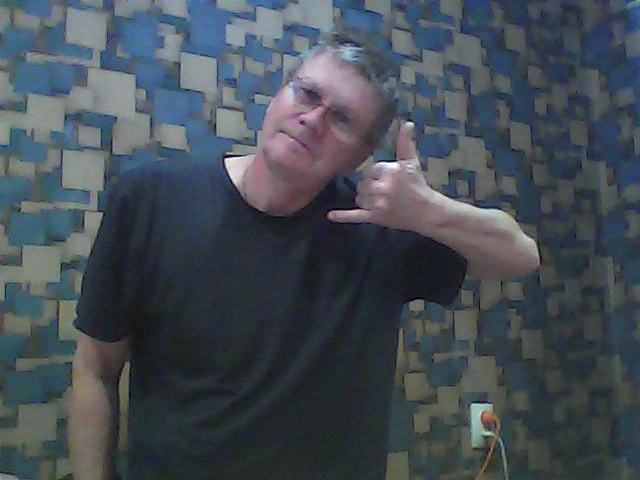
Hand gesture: call